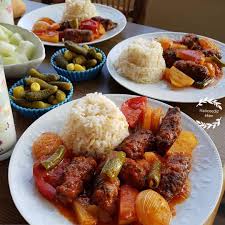
Yemek: izmir_kofte